Münster Schaffhausen

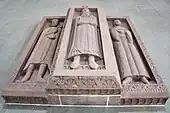
reconstructed grave lay of the Nellenburg family inside the church

Late Romanesque expansions were added between 1150 and 1250. Abbot Ullrich initiated the construction of the cathedral tower. These extensions included the east wing of the convent buildings including the chapter house of the monks on the ground floor, and a dormitory with latrines upstairs. In the west, the monastery gate, a two-storey house for guests and lay brothers were added, as well as the present herb garden, the hospital, the novitiate and a loggia.